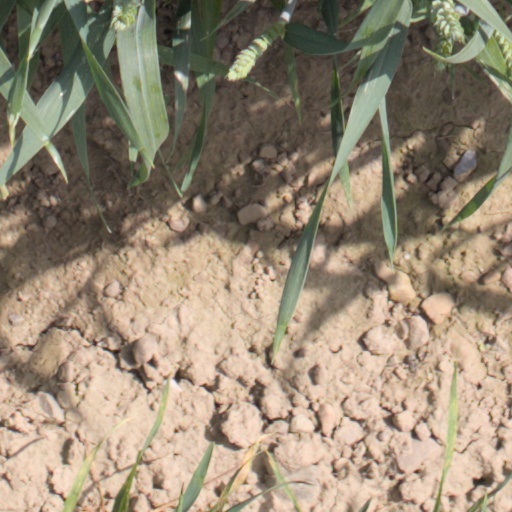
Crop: wheat